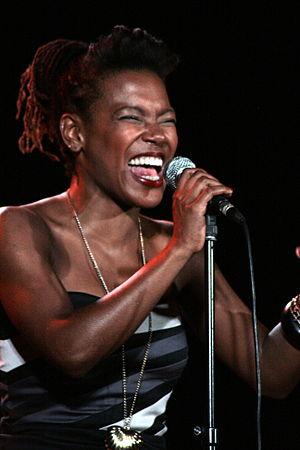
China Moses chantant au festival de jazz d'Orange (Vaucluse, FRANCE) en 2008.
Le Festival de jazz d'Orange —ou encore "Orange se met au jazz" ou "Orange Jazz" selon les éditions— est une animation gratuite créée en 1995 par le service culturel de la ville d'Orange, qui se tient la dernière semaine de juin « pour célébrer l'arrivée de l'été ».